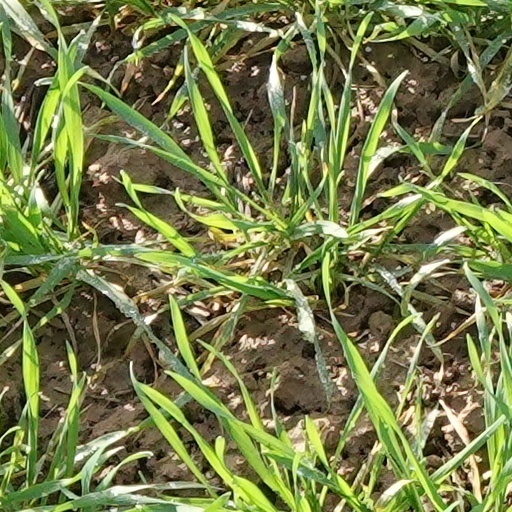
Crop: wheat